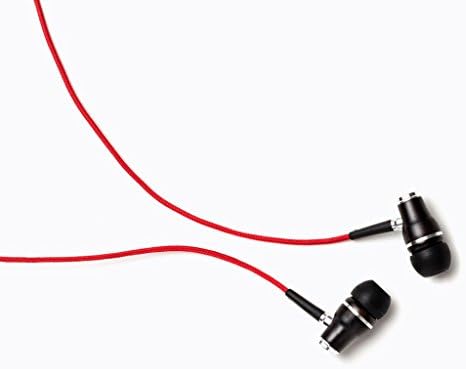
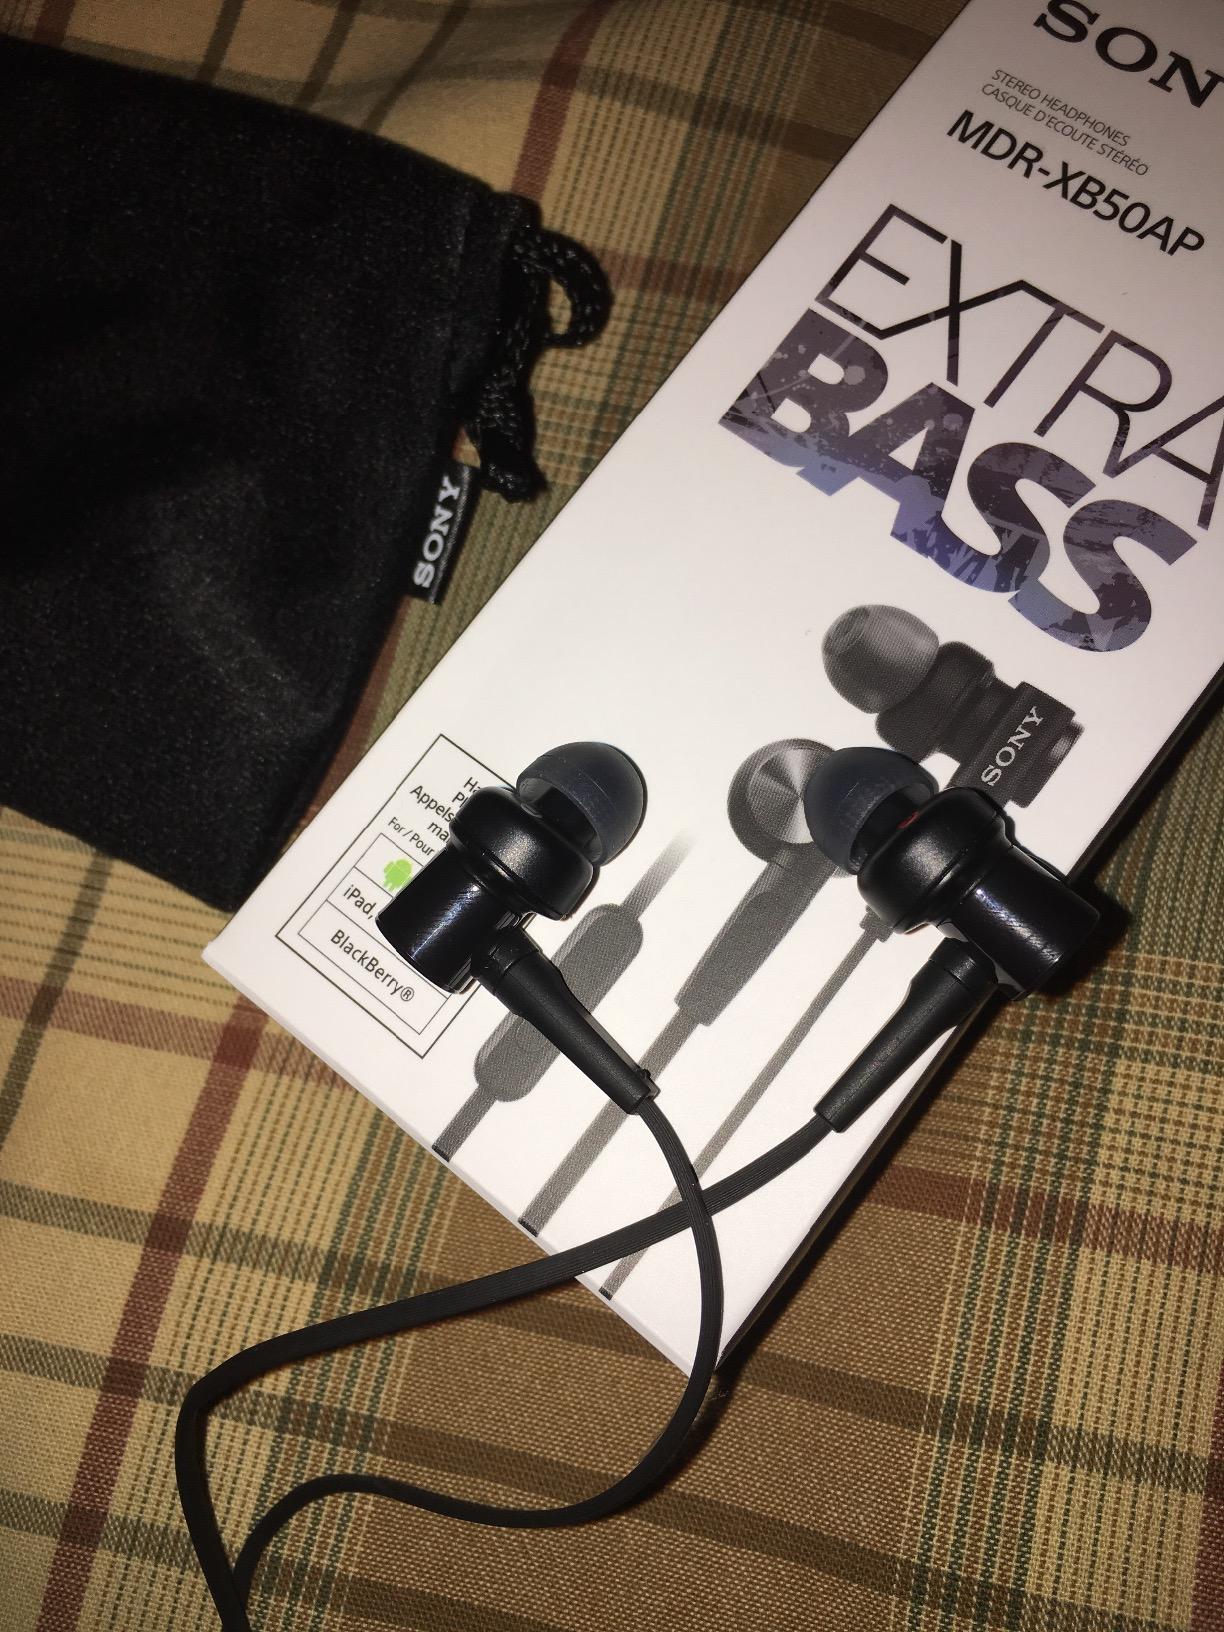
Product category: headphones
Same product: no